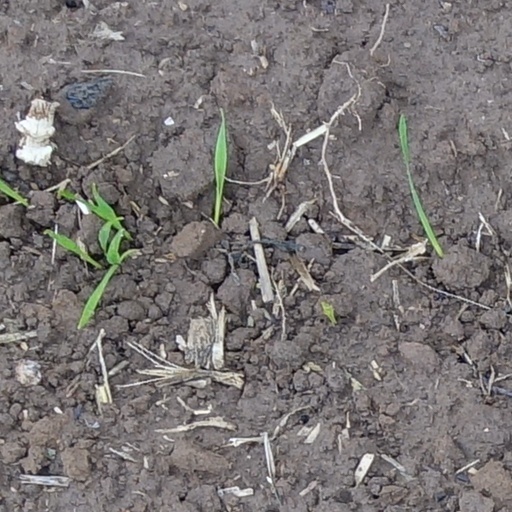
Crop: wheat